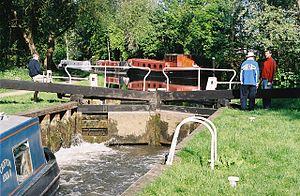
L’écluse de Ham est une écluse sur le canal Kennet et Avon, située à Newbury, dans le Berkshire, en Angleterre.